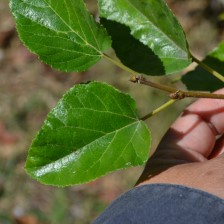
Variety: Kamphaengsaeng42